Tatsuya Nōmi

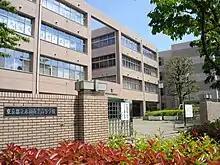
Akabane Commercial High School, the school Tatsuya Nōmi graduated from

Tatsuya Nōmi was born in Tokyo on 13 August 1969, and he was a graduate of Akabane Commercial High School. In 1989, he joined the , and his drama debut was in "Dōkyūsei wa Shichihenge".